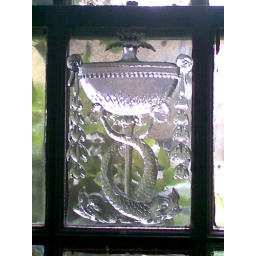
Glass window pane from Huguenots house in brick lane